2019 UK Championship

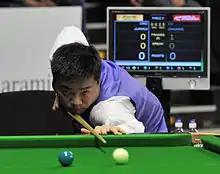
Ding Junhui won the tournament for the third time, defeating Stephen Maguire 10–6.

Having last reached the quarter-finals 16 years previously, Nigel Bond met Mark Allen. Bond led 3–1, but Allen won the next three frames, before Bond tied the match twice to force a deciding frame. Allen won the decider, but commented that the match table was "probably the worst I have played on as a professional". Stephen Maguire, who was still recovering from a fractured foot from October, defeated Matthew Stevens 6–4. Teenager Yan Bingtao defeated three-time champion John Higgins 6–3 despite not making a break over 50. Ding Junhui defeated fellow Chinese player Liang Wenbo in the last quarter-final 6–2. In the semi-finals, Ding defeated Yan Bingtao 6–2, with Yan only making one break over 50. In the other semi-final, Maguire completed a 6–0 whitewash win over Allen in just 89 minutes. Post match, Allen commented that he was "a bit shell-shocked" by the result and that Maguire "played superbly from start to finish. He went for his shots, was aggressive and looked like he wanted it. If he plays like that, he will definitely beat Ding."